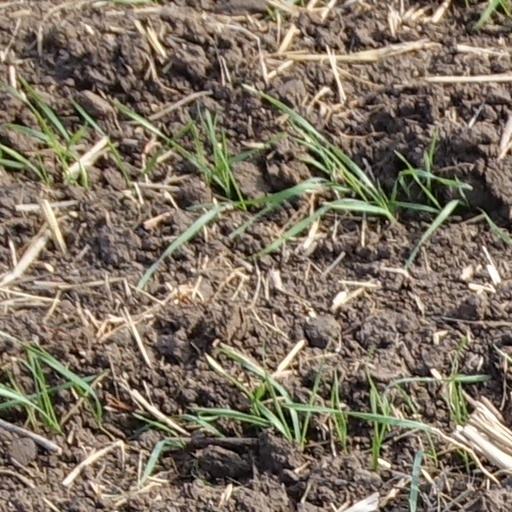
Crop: wheat